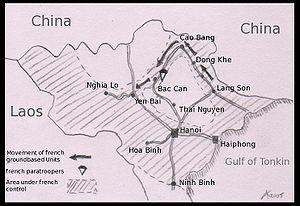
1947 est une année commune commençant un mercredi.